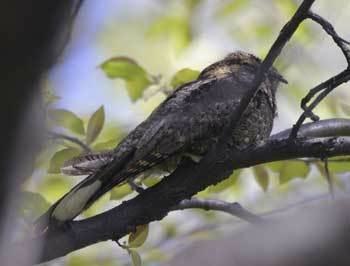
A photo of a whip poor will